Hans Manteuffel

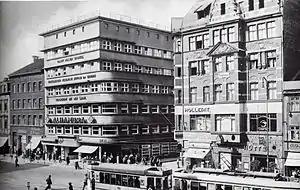
the Alhambra cinema in Königsberg

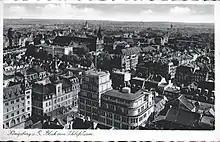
Siewert & Kiewe Office building at Altstädtischer Markt, Königsberg

Manteuffel was born in Osterode in East Prussia, German Empire (now Ostróda, Poland). He attended the Baugewerkschule, Königsberg from 1900 to 1902 and started to work as a freelance architect in 1912. He was responsible for the construction of the Siebert & Kiewe Office building at Königsberg's Altstädtischer Markt in 1928, the Disconto-Gesellschaft building at Vorstädtische Langgasse and the Alhambra cinema at Steindamm.